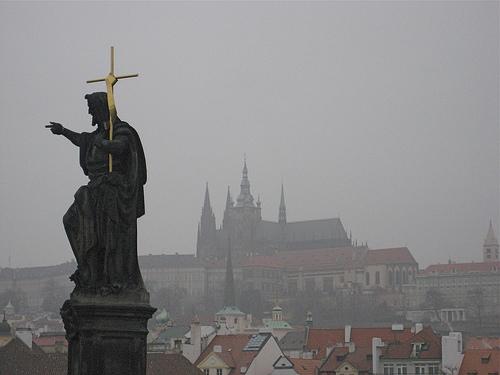
Weather: foggy or hazy